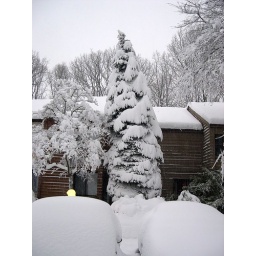
Morning of Saturday, 2/6/2010, around 8am. Pine tree where the birds are living.